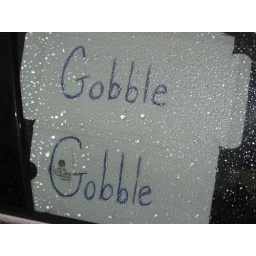
posting signs in car windows: fun for the kids: jan and me